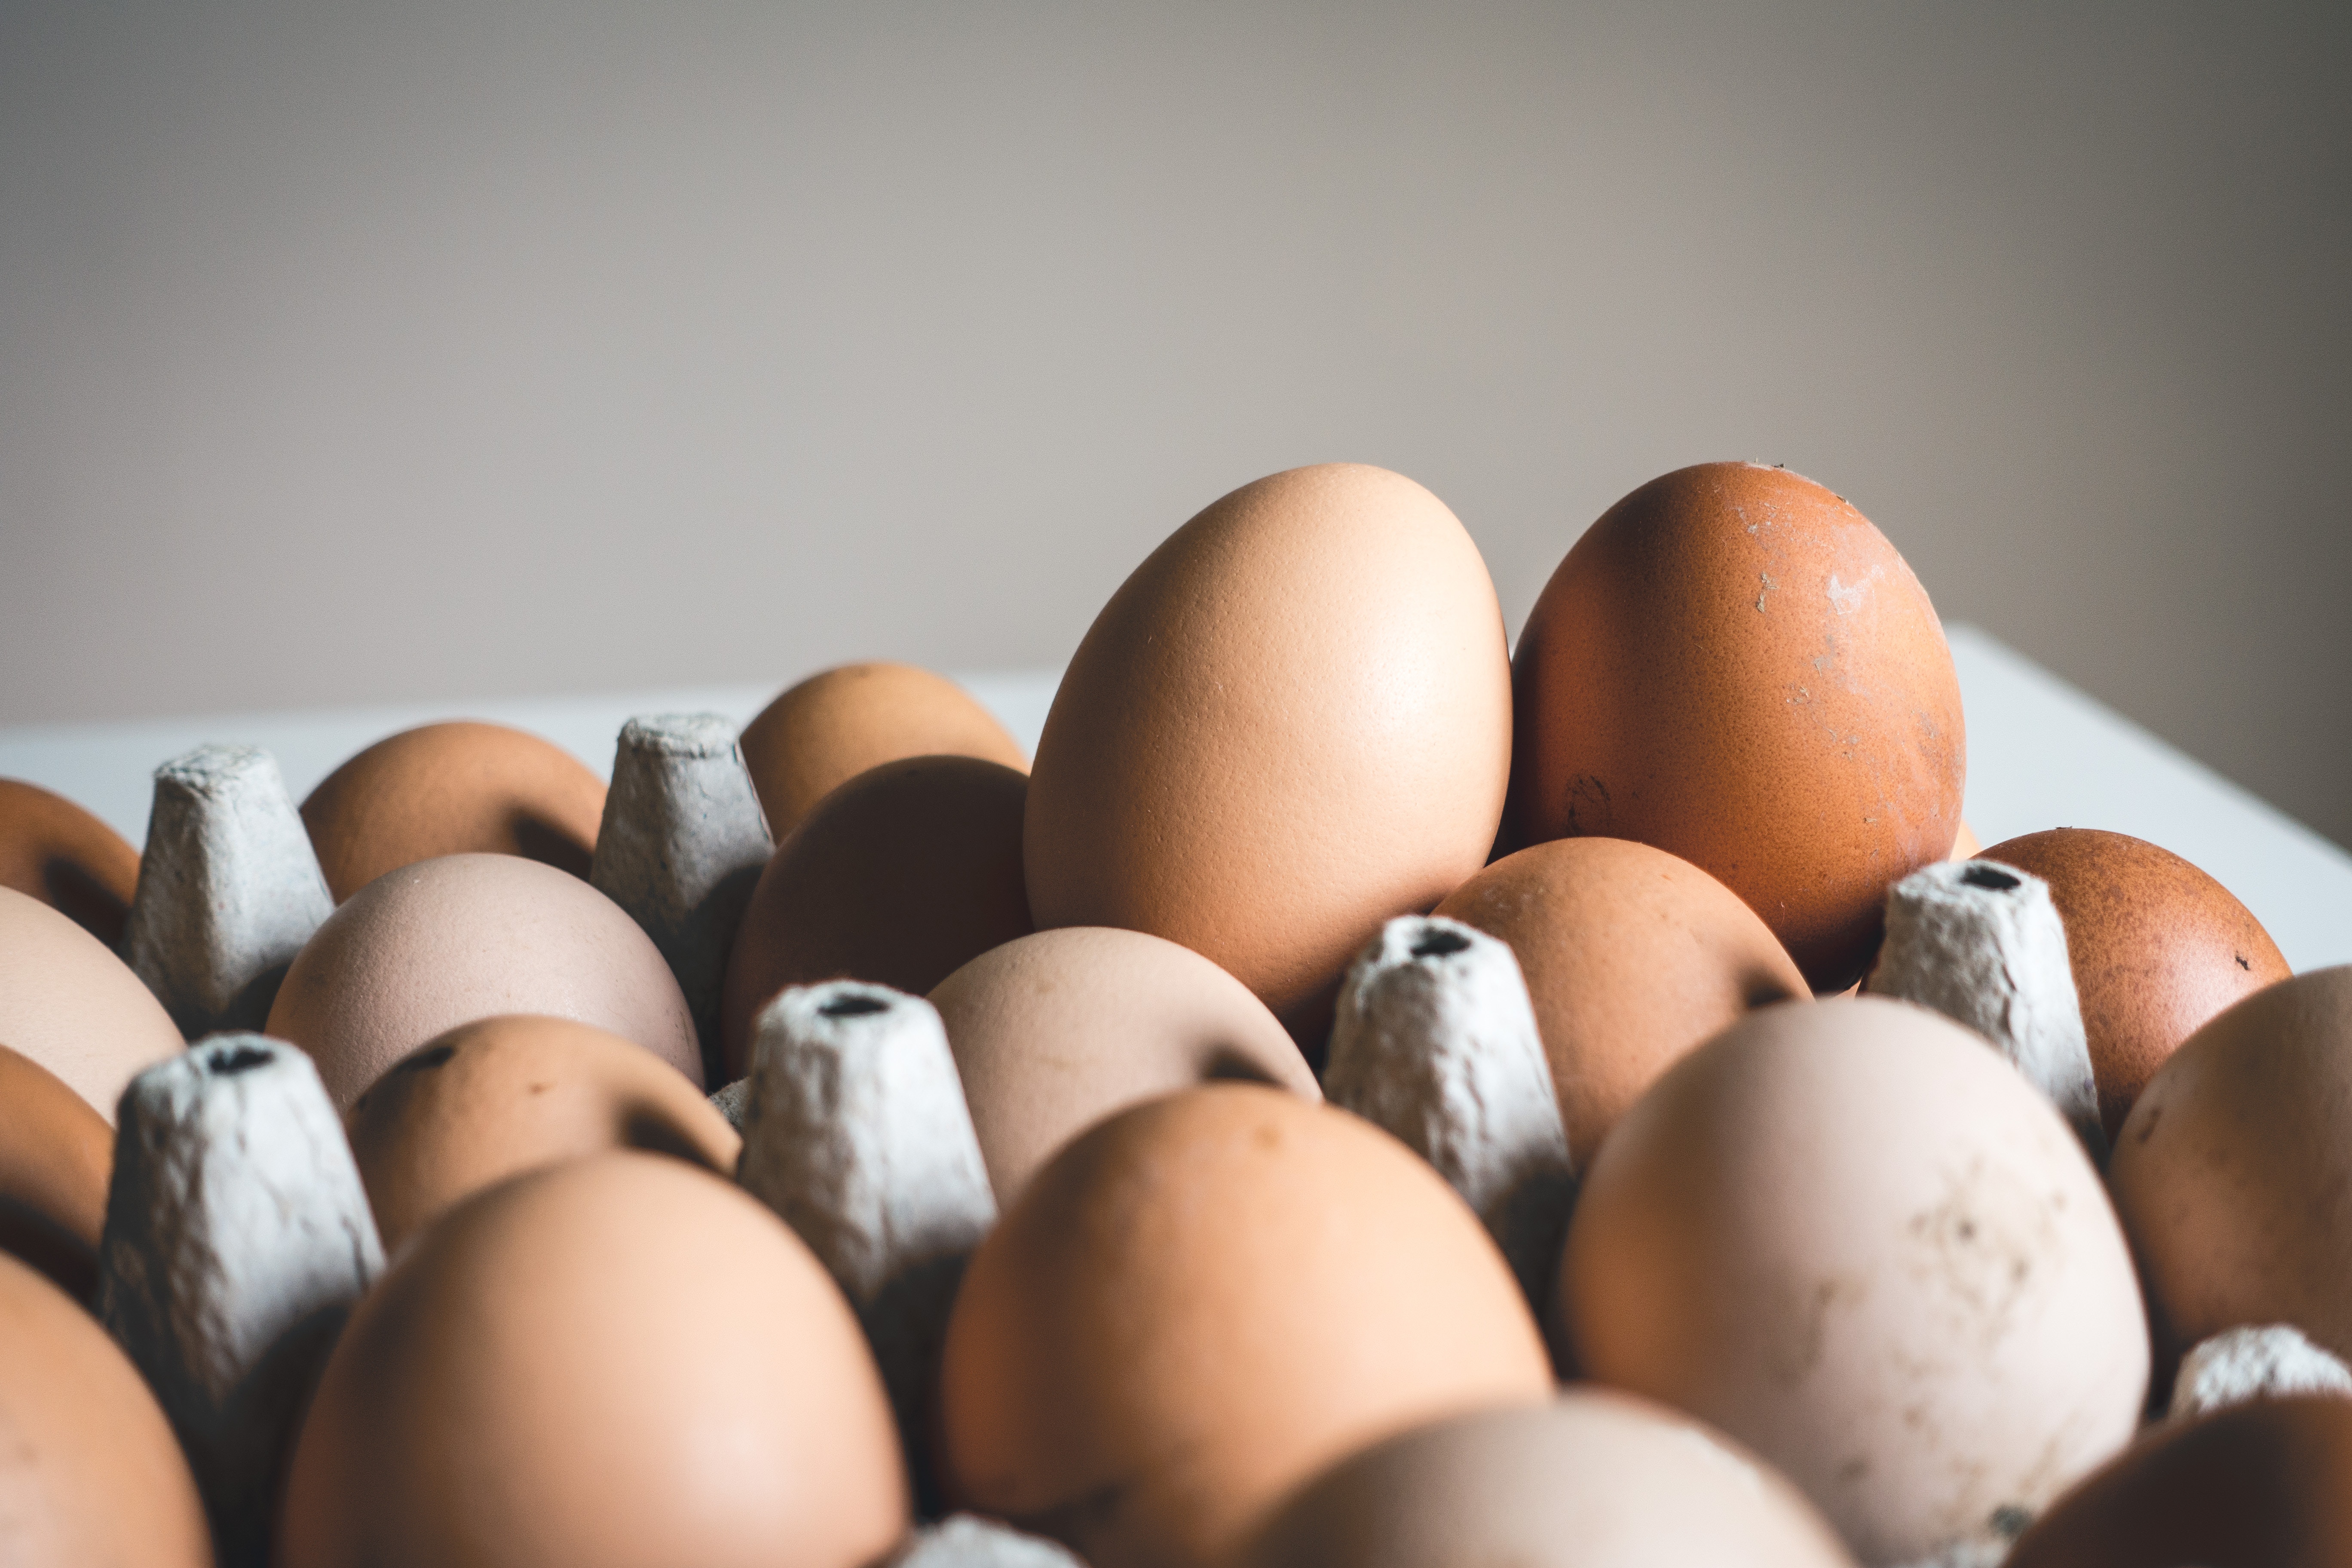
egg, product design